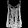
Label: T - shirt / top